Sylvia Syms (singer)

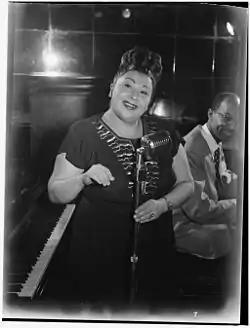
Sylvia Syms, c. 1946

Syms was born Sylvia Blagman in Brooklyn, New York. As a child, she had polio. As a teenager, she went to jazz nightclubs on New York's 52nd Street and received informal training from Billie Holiday. She made her debut in 1941 at Kelly's Stable.